Fractional coordinates

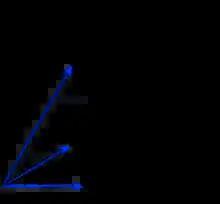
A unit cell in 3-dimensions (shown in dashed lines) defined by the three lattice basis vectors formula_1, formula_2, and formula_3 shown within a Cartesian coordinate system.

In crystallography, a fractional coordinate system (crystal coordinate system) is a coordinate system in which basis vectors used to describe the space are the lattice vectors of a crystal (periodic) pattern. The selection of an origin and a basis define a unit cell, a parallelotope (i.e., generalization of a parallelogram (2D) or parallelepiped (3D) in higher dimensions) defined by the lattice basis vectors formula_4 where formula_5 is the dimension of the space. These basis vectors are described by lattice parameters (lattice constants) consisting of the lengths of the lattice basis vectors formula_6 and the angles between them formula_7.